Grooveshark

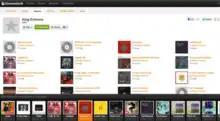
Robert Fripp claimed Grooveshark continued to distribute his music, after repeated takedown notices and other complaints. His exchange was included in Universal's suit, filed in November 2011, against Grooveshark.

Universal Music Group filed a copyright infringement lawsuit against Grooveshark on January 6, 2010, alleging that Grooveshark maintained on its servers illegal copies of Universal's pre-1972 catalog. In July 2012, New York State Supreme Court Judge Barbara Kapnick ruled that pre-1972 recordings were covered by the "" provision of the Digital Millennium Copyright Act In April 2013, the New York State Supreme Court of Appeals reversed the decision, saying that pre-1972 licenses are not covered by the DMCA.